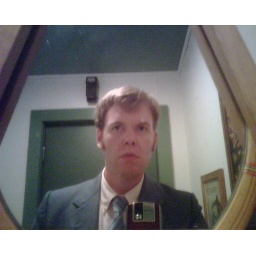
mirror in reception bathroom